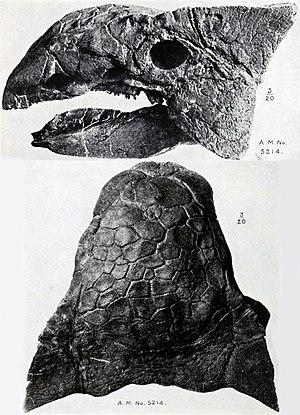
Ankylosaurus, dont le nom scientifique signifie « lézard rigide », est un genre éteint de dinosaures ornithischiens herbivores de l'infra-ordre des Ankylosauria et de la famille des Ankylosauridae.